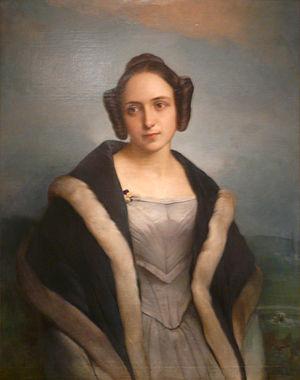
Anna Zofia Czartoryska née Sapieha le 17 octobre 1799 à Saint-Germain-en-Laye et morte le 24 décembre 1864 à Montpellier, est une princesse polonaise de la famille Sapieha, grande mécène et philanthrope.